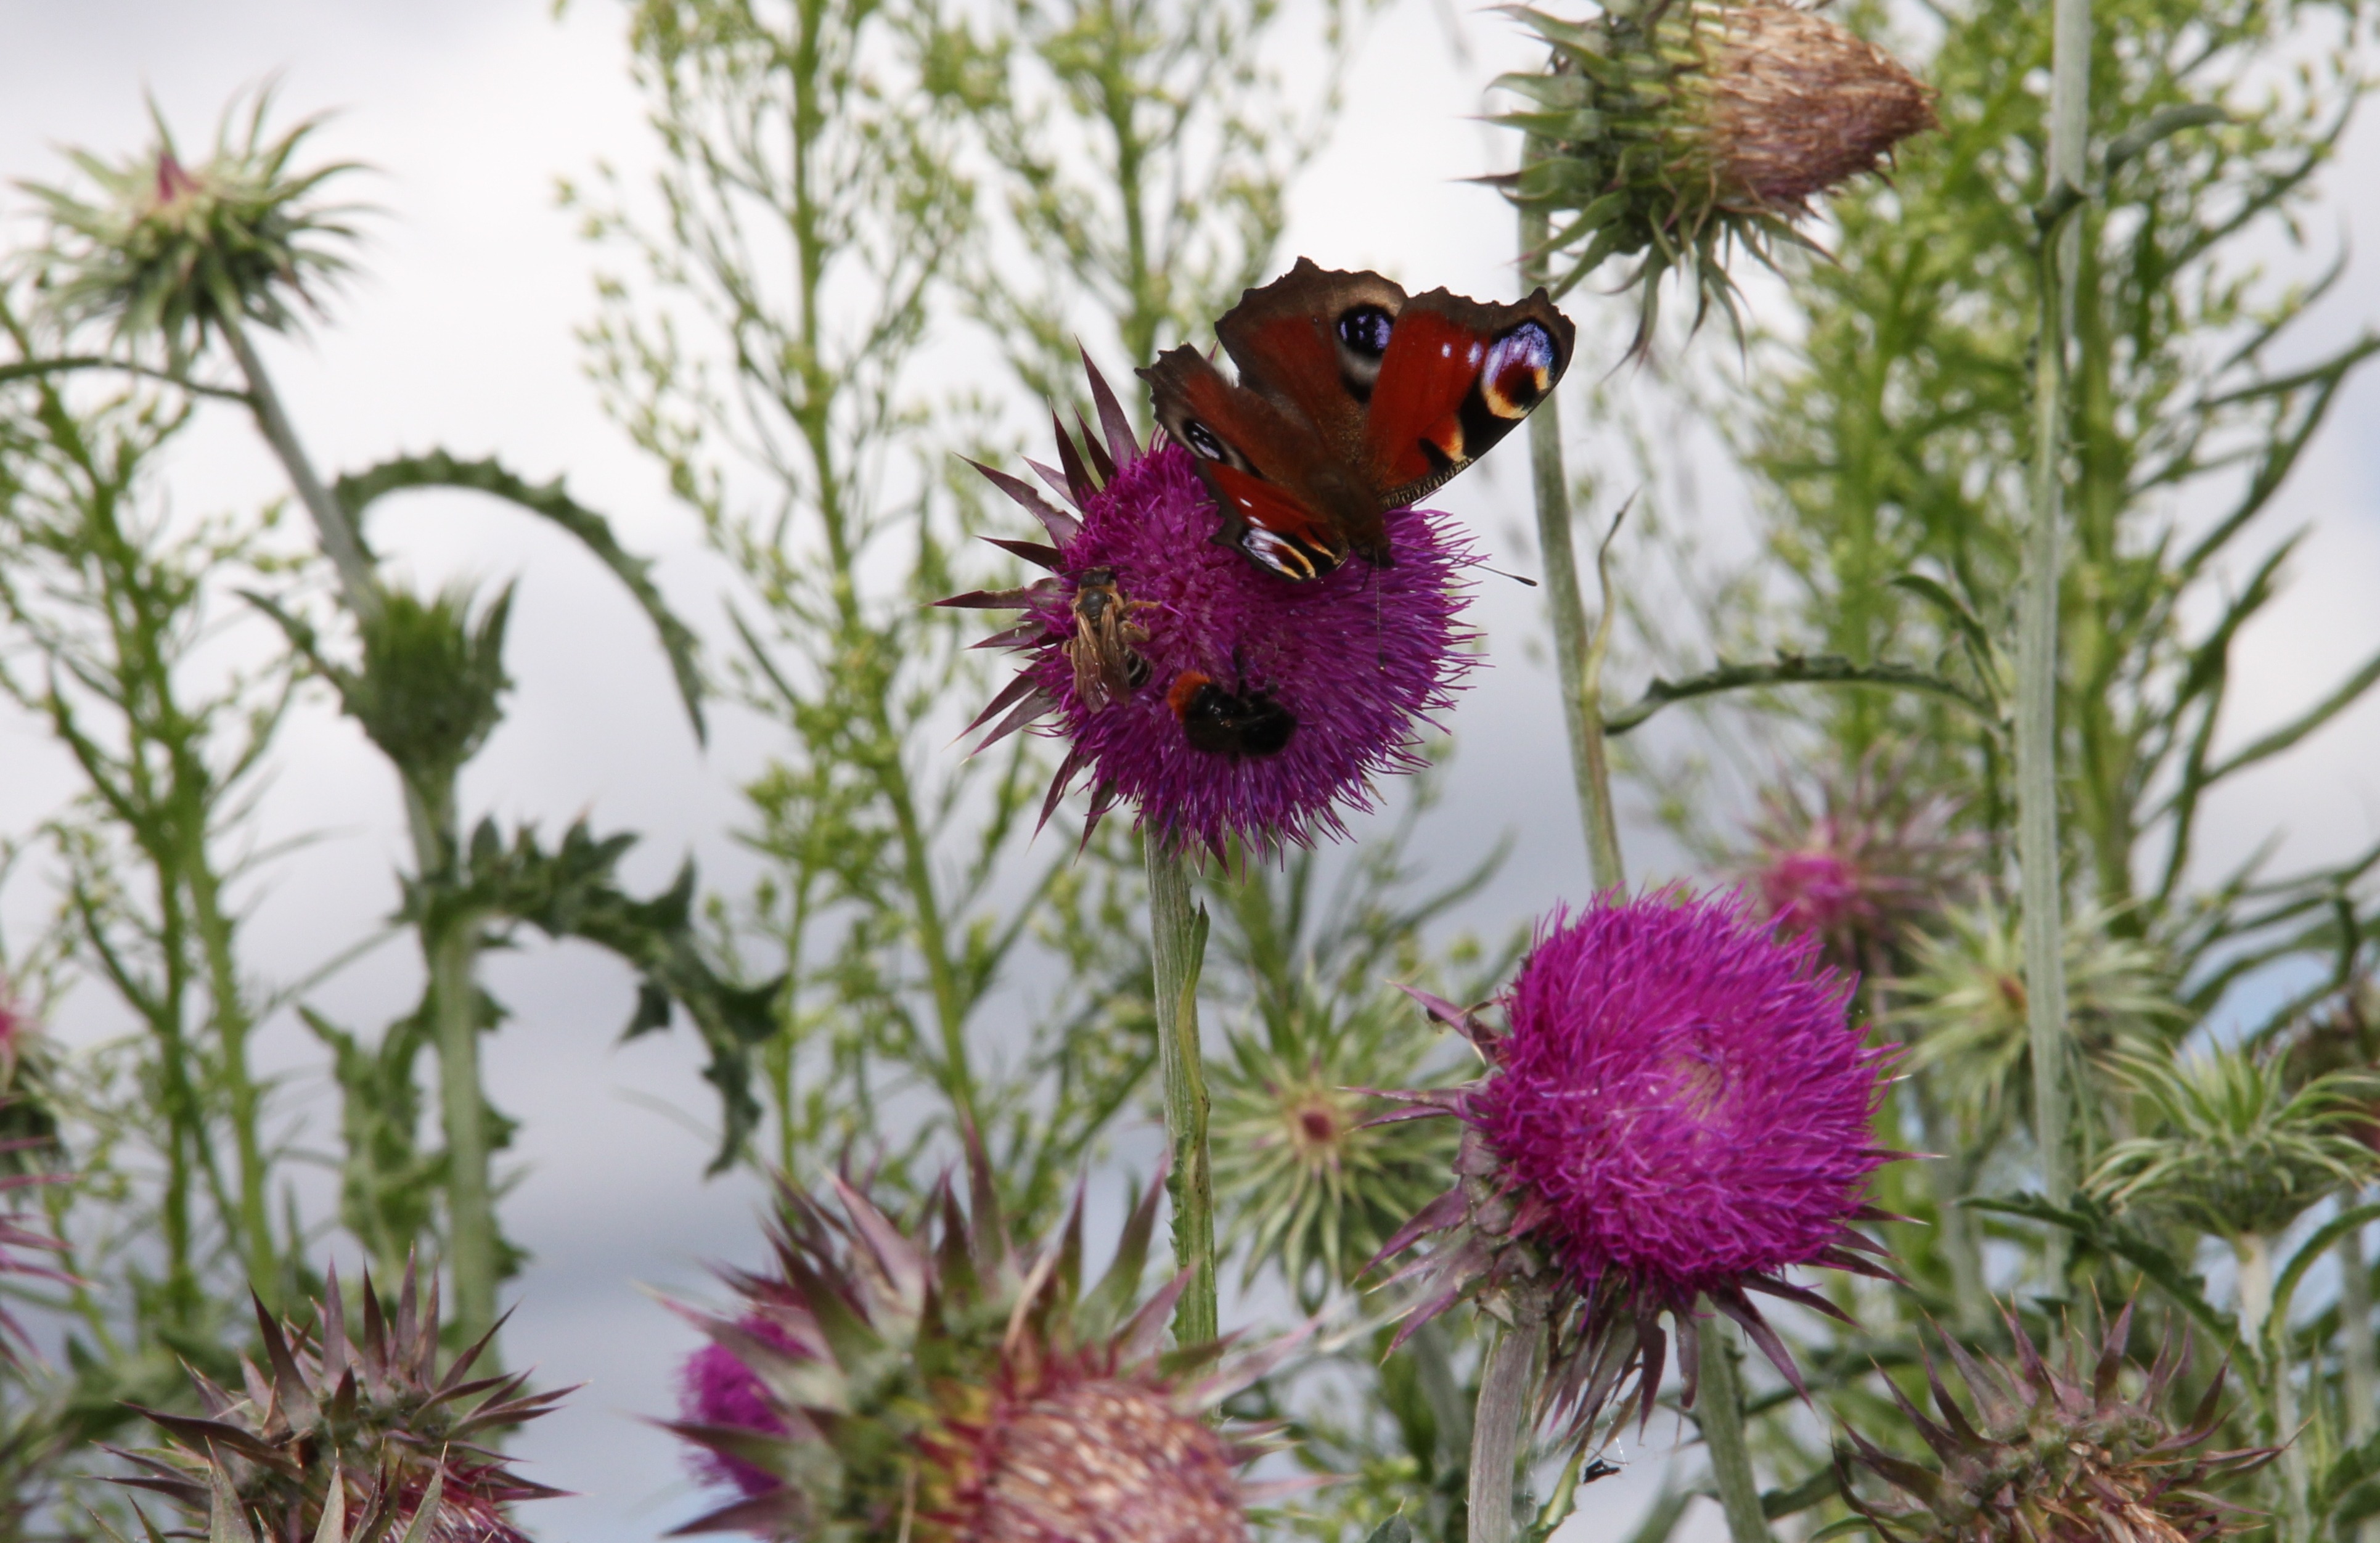
plant, flower, petal, insect, botany, butterfly, flora, fauna, invertebrate, wildflower, thistle, nectar, macro photography, peacock butterfly, flowering plant, daisy family, land plant